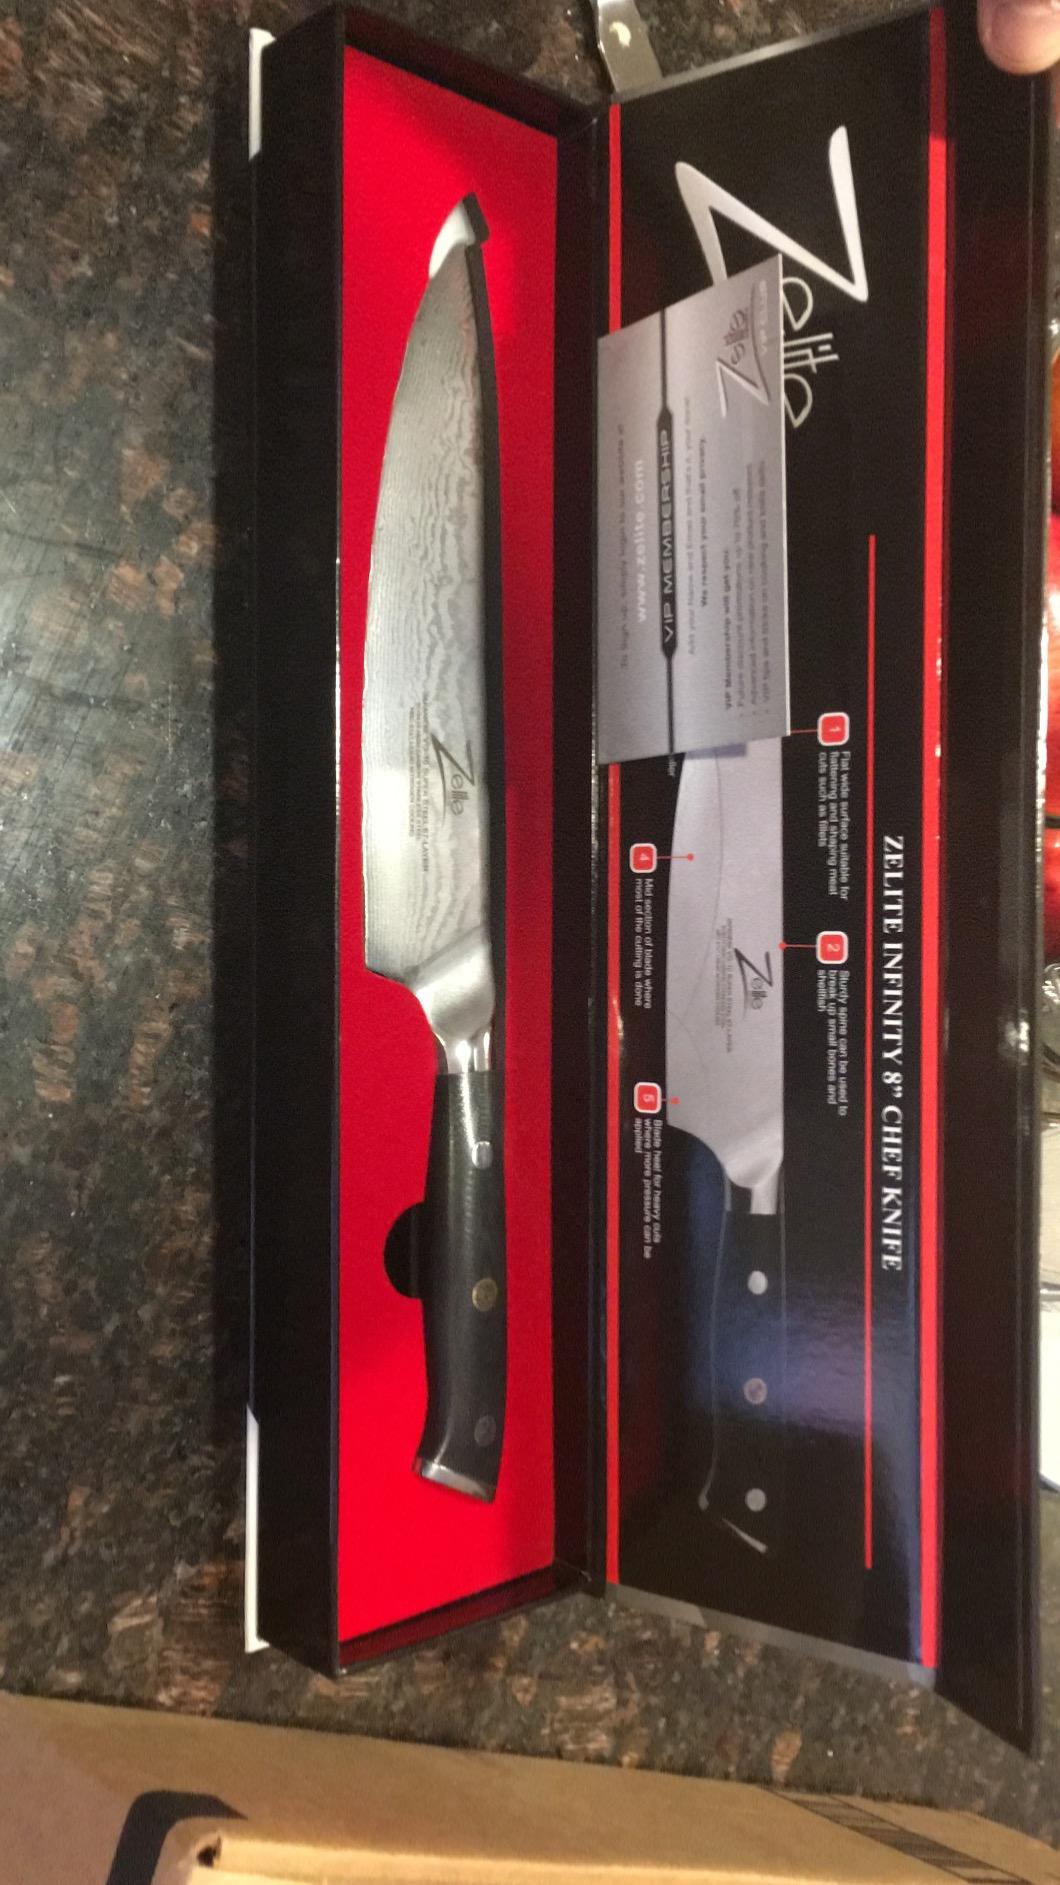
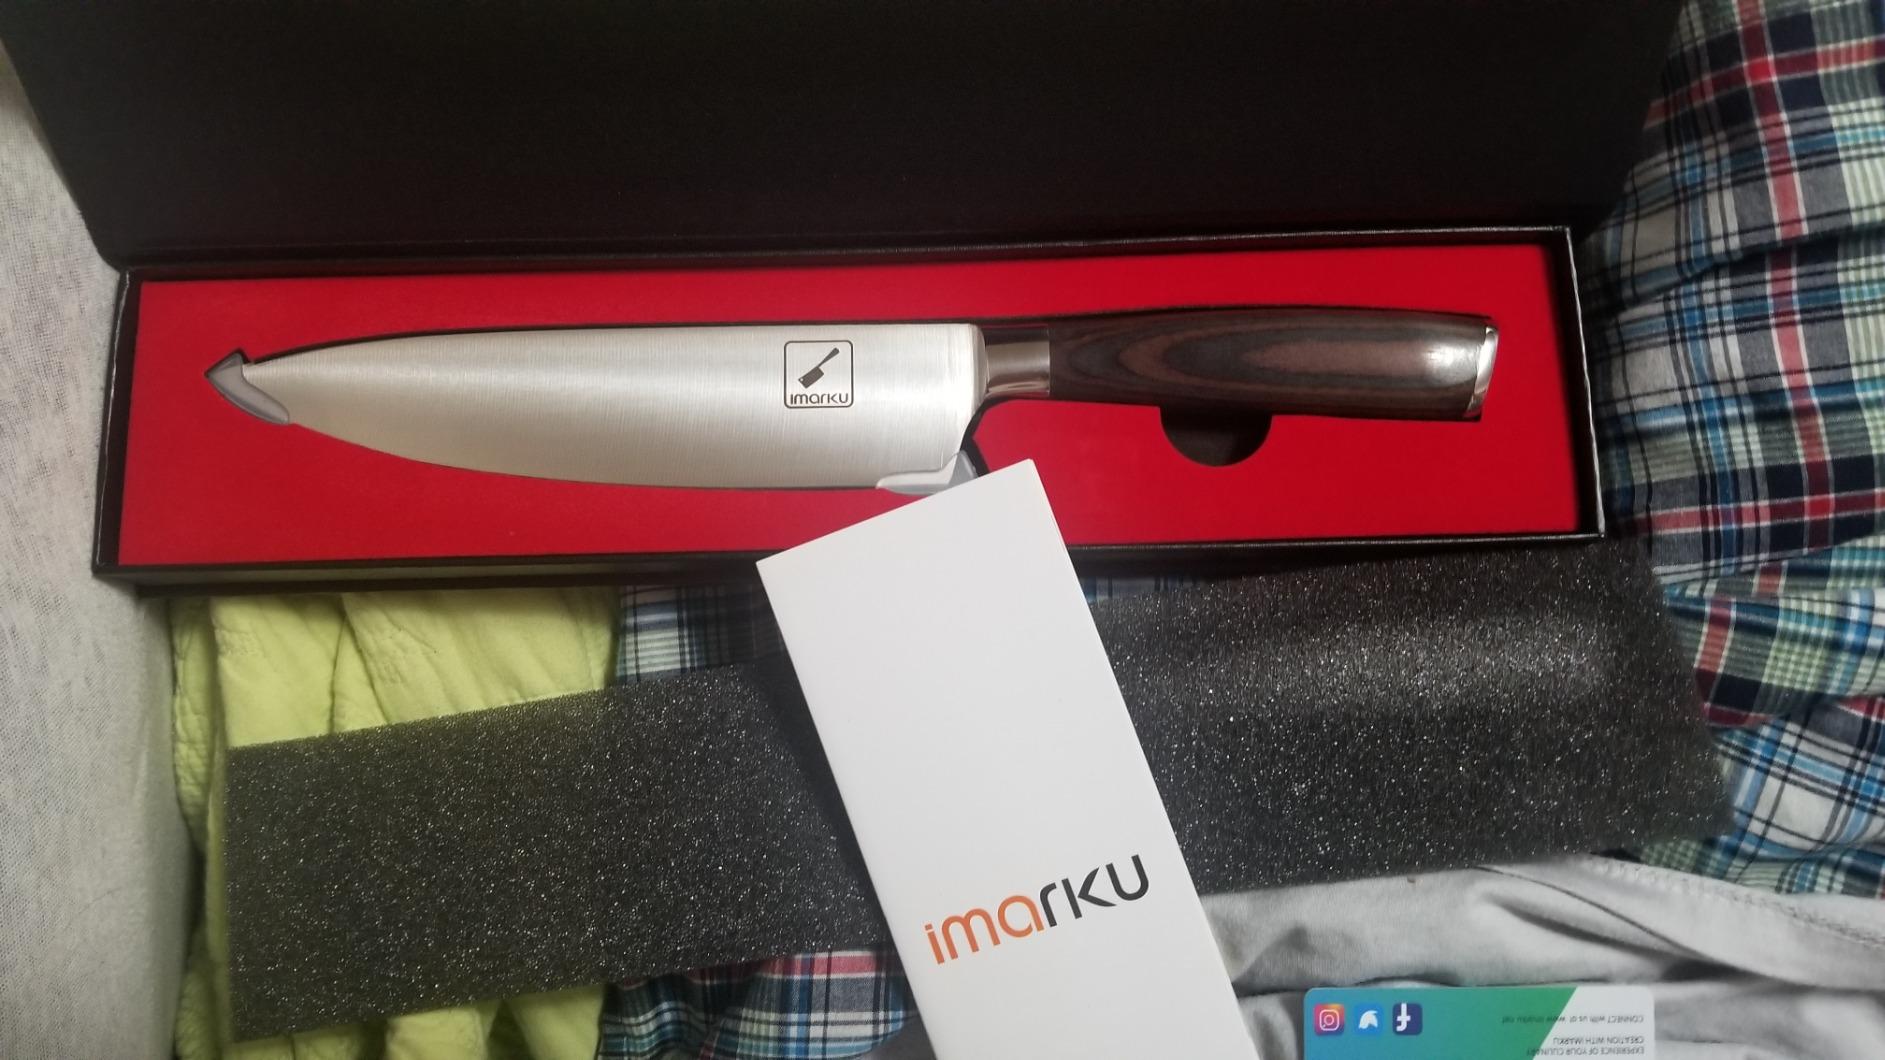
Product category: items_knife
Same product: no